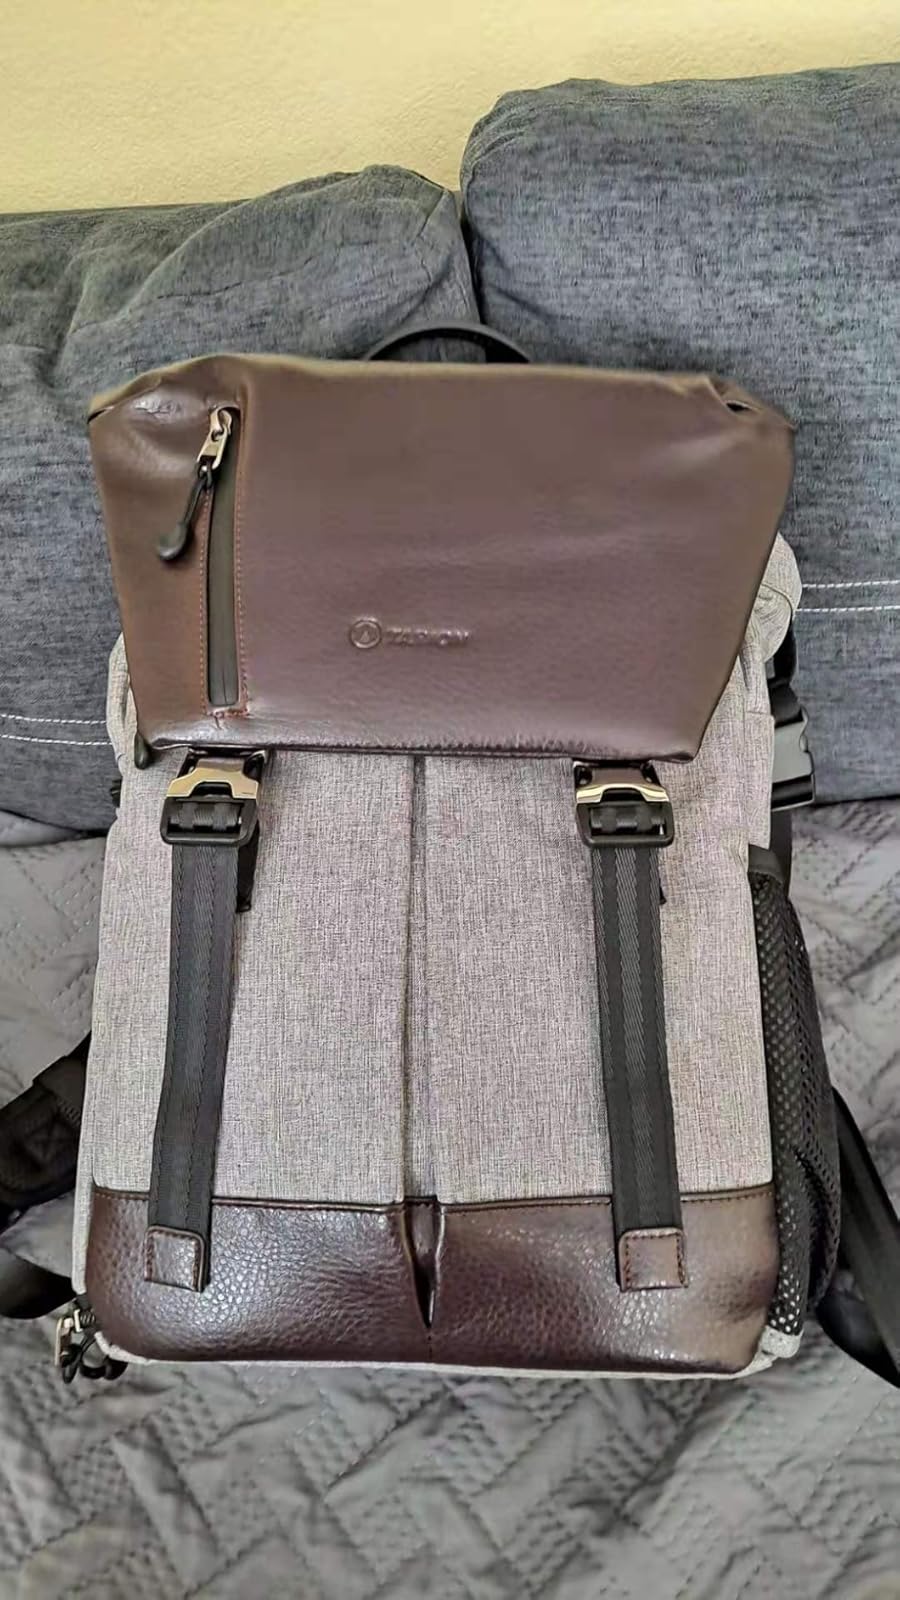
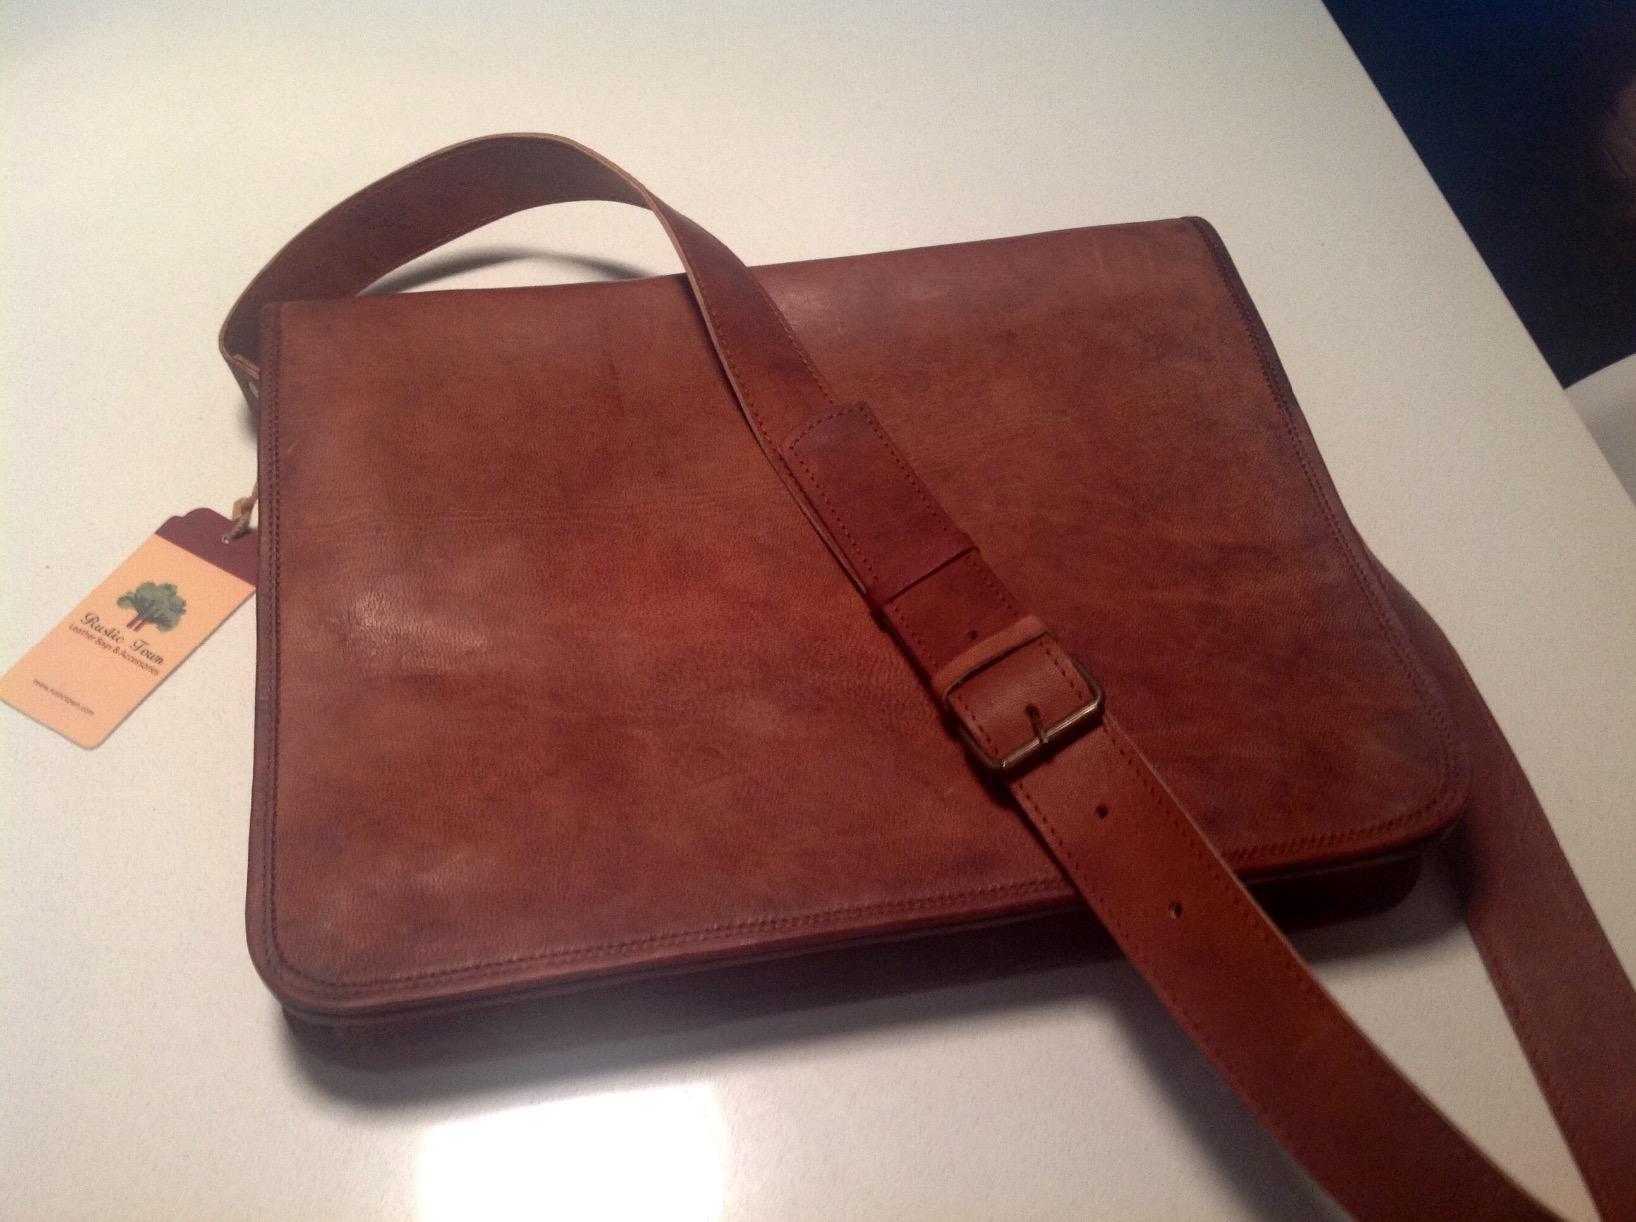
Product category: bag
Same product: no